Liepāja

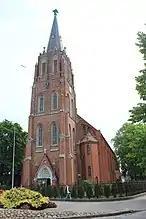

Liepāja's city centre was devastated by the Second World War, and new development master plans were needed. The architecture and urban planning of Latvia, which was part of the USSR, was regulated by the uniform urban planning and building regulations of the Soviet Union. New centres for cities destroyed during the war were planned according to standardised formal principles – International Modernism, where streets had to be wide and squares regular, symmetrical, with a Lenin monument in the centre. Public buildings were designed to be representative – in line with Soviet architectural principles – large, spacious, imposing. In 1957, the building that now houses the University of Liepāja was built in a heavy eclectic style, designed by the architect Andrejs Aivars. An almost identical building is located in Daugavpils. The "Kurzeme" department store was built with large windows on the exterior walls and shop windows on the ground floor. During the Soviet period, the historical buildings of Liepāja's Old Town were eliminated over a wide area by the construction of a tram line from "Kurzeme" to Peldu Street. Changes also affected Lielā Street. Due to the military port, Liepāja was a closed city, and thus construction in the city was rather slow until the 1970s, when the construction of new factories ("Lauma", agricultural machinery factory, "Hidrolats") and residential areas were built, the most important of which is the Ezerkrasts district.